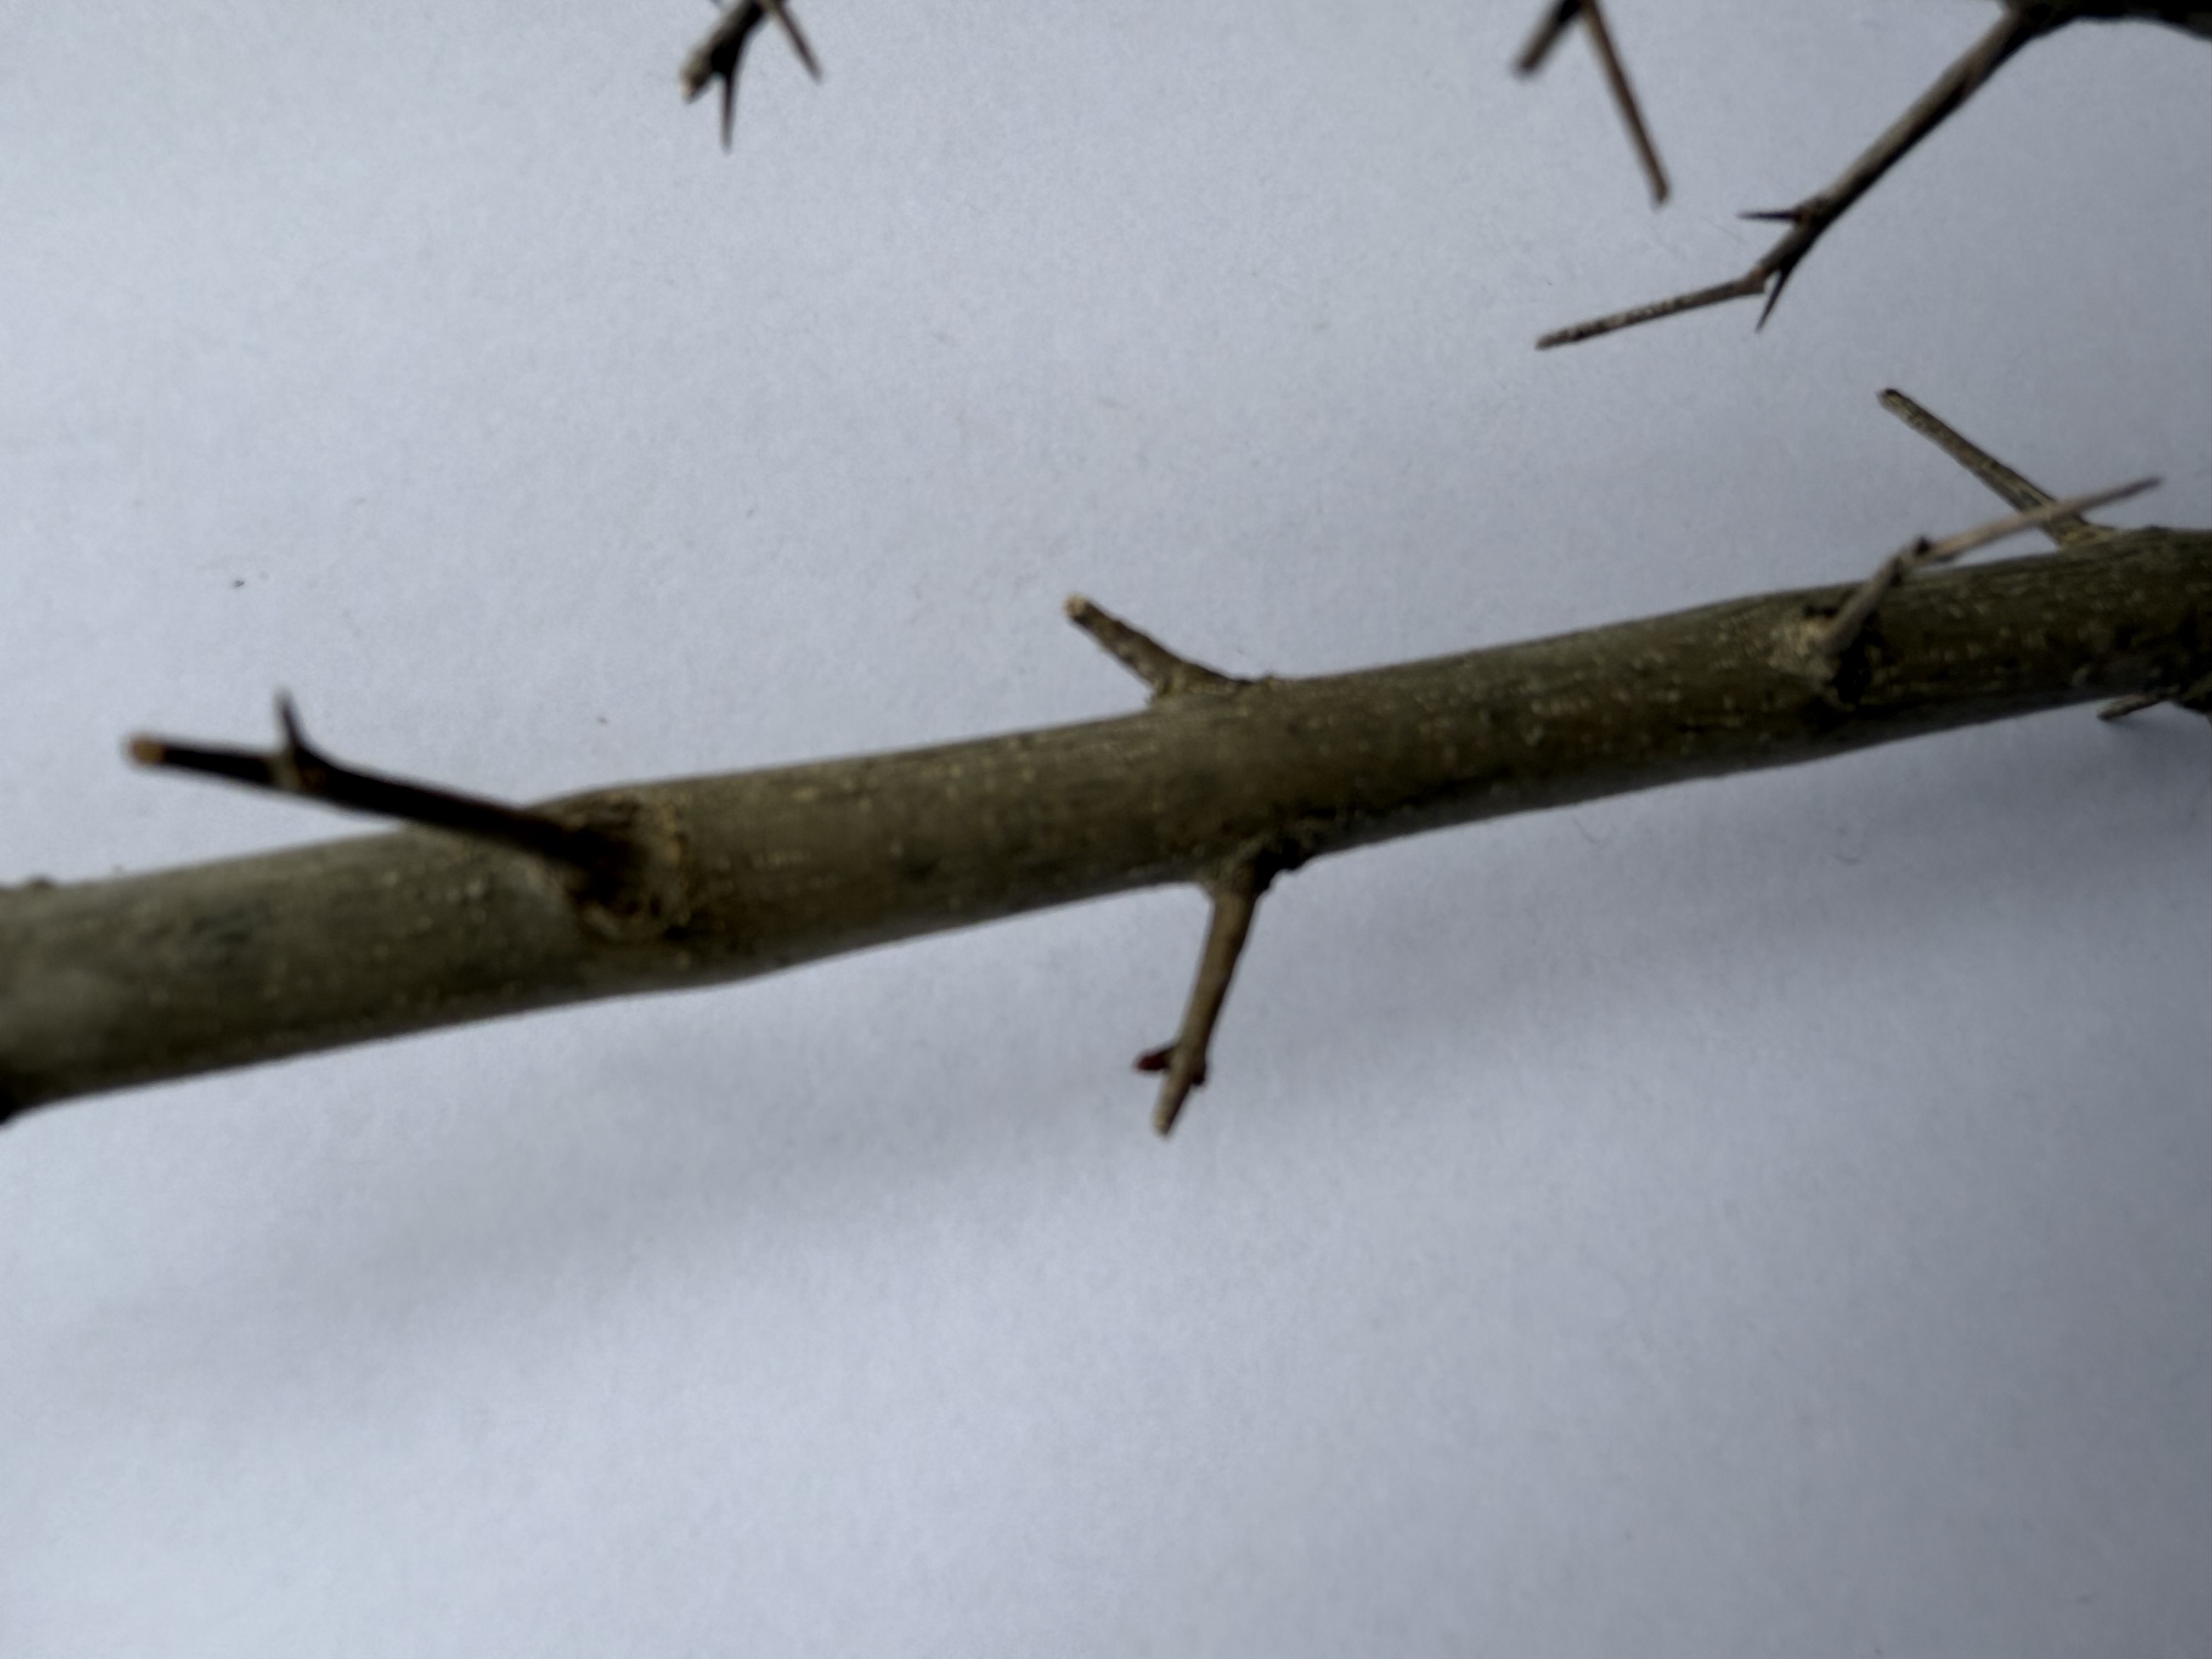
Variety: Pomegranate